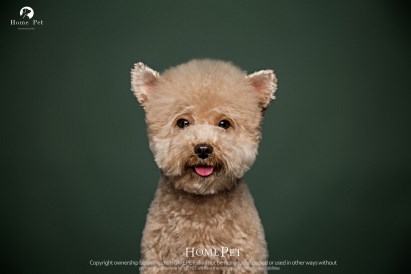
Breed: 7449-n000128-teddy